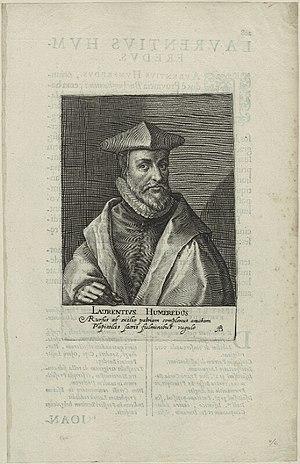
Laurent Humphrey, Lawrence Humphrey en anglais, est un théologien anglais né à Newport Pagnell, dans le comté de Buckinghamshire en 1527, et mort à Oxford le 1ᵉʳ février 1590.